Didier Couécou

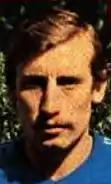
Couécou with Bordeaux in the 1975–76 season

Didier Couécou (born 25 July 1944) is a former French footballer who played striker. He was part of France national football team at the FIFA World Cup 1966.